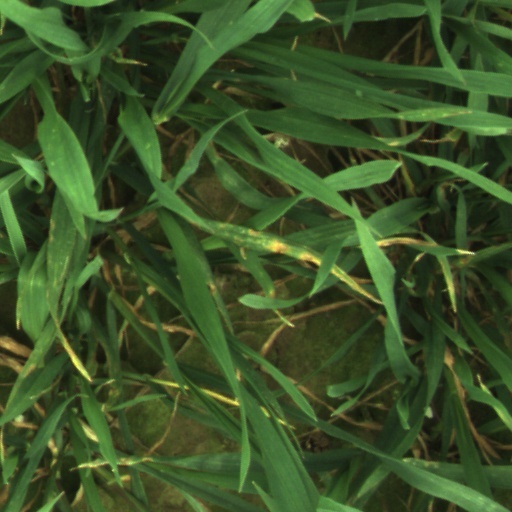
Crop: wheat